Alboin

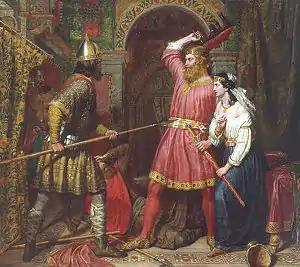
Alboin is killed by Peredeo while Rosamund steals his sword, in a 19th-century painting by Charles Landseer

In her plan to kill her husband Rosamund found an ally in Helmichis, the king's foster brother and "spatharius" (arms bearer). According to Paul the queen then recruited the king's "cubicularius" (bedchamberlain), Peredeo, into the plot, after having seduced him. When Alboin retired for his midday rest on 28 June, care was taken to leave the door open and unguarded. Alboin's sword was also removed, leaving him defenceless when Peredeo entered his room and killed him. Alboin's remains were allegedly buried beneath the palace steps.